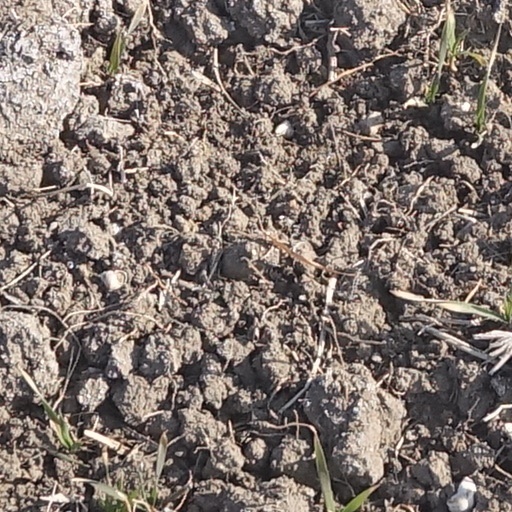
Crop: wheat